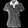
Label: T - shirt / top